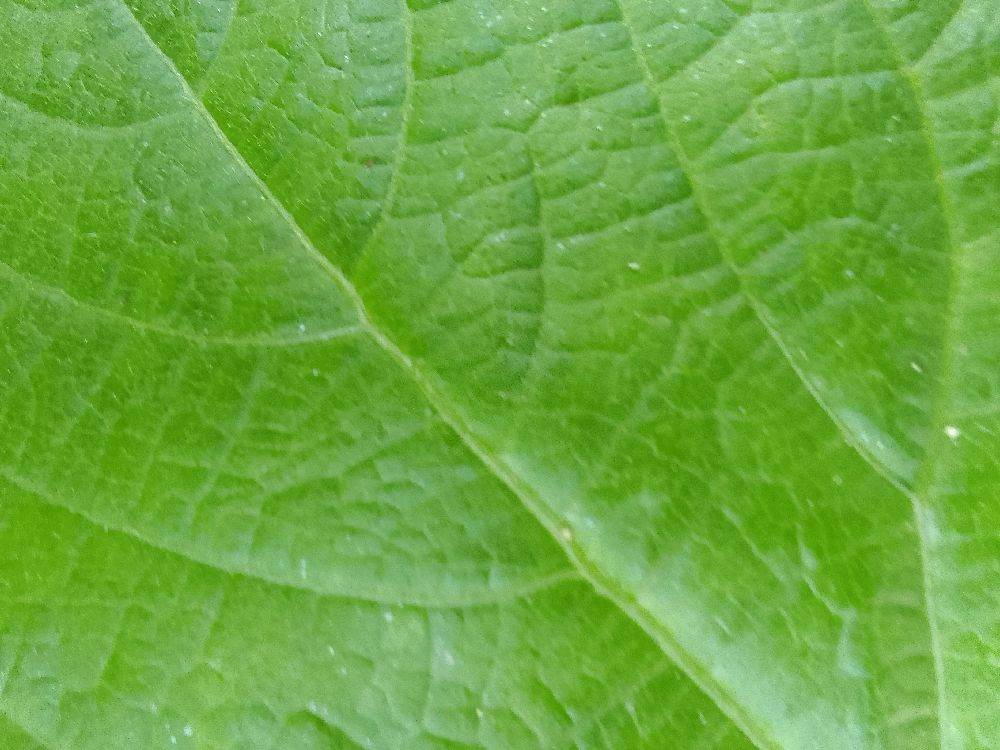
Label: healthy